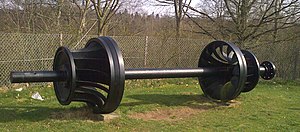
Gudenaacentralen / Galleri
Turbineblade, der ligger på Elmuseet ved Tange Sø
Andelsselskabet Gudenaacentralen a.m.b.a. stiftes den 12. juli 1918. Det nye andelsselskab får overdraget koncessionen til udnyttelse af vandkraften i Gudenåen, og i årene 1918-20 anlægges Tangeværket ved Gudenåen mellem Kongensbro og Bjerringbro. Forud for stiftelsen havde Århus Byråd og Viborg Amtsråd den 22. januar 1918 indsendt en koncessionsansøgning til ministeren for offentlige arbejder, og den 11. juli 1918 blev koncessionen meddelt i medfør af lov nr. 184 af 20. marts 1918 om udnyttelse af vandkraften i Gudenåen.